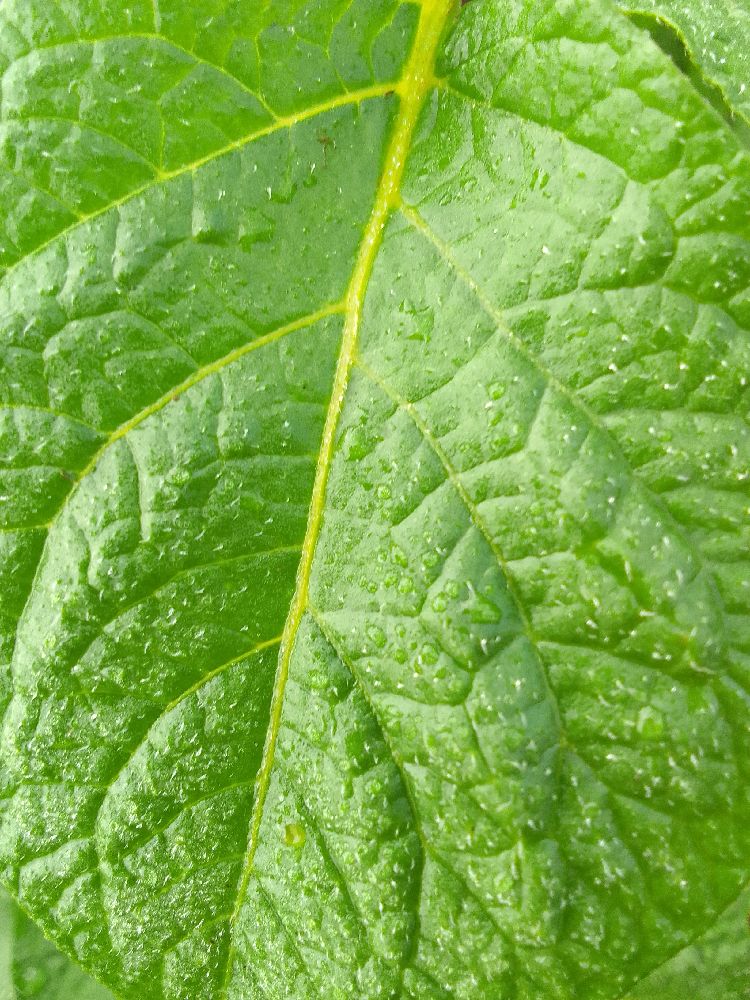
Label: Healthy